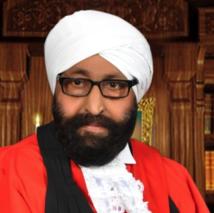
Age: 65